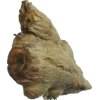
Label: ginger